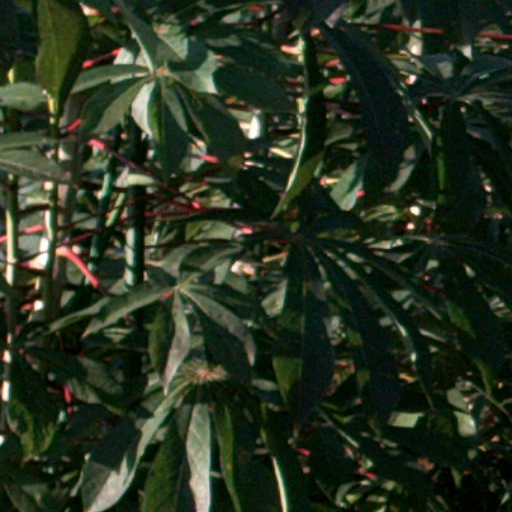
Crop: cassava